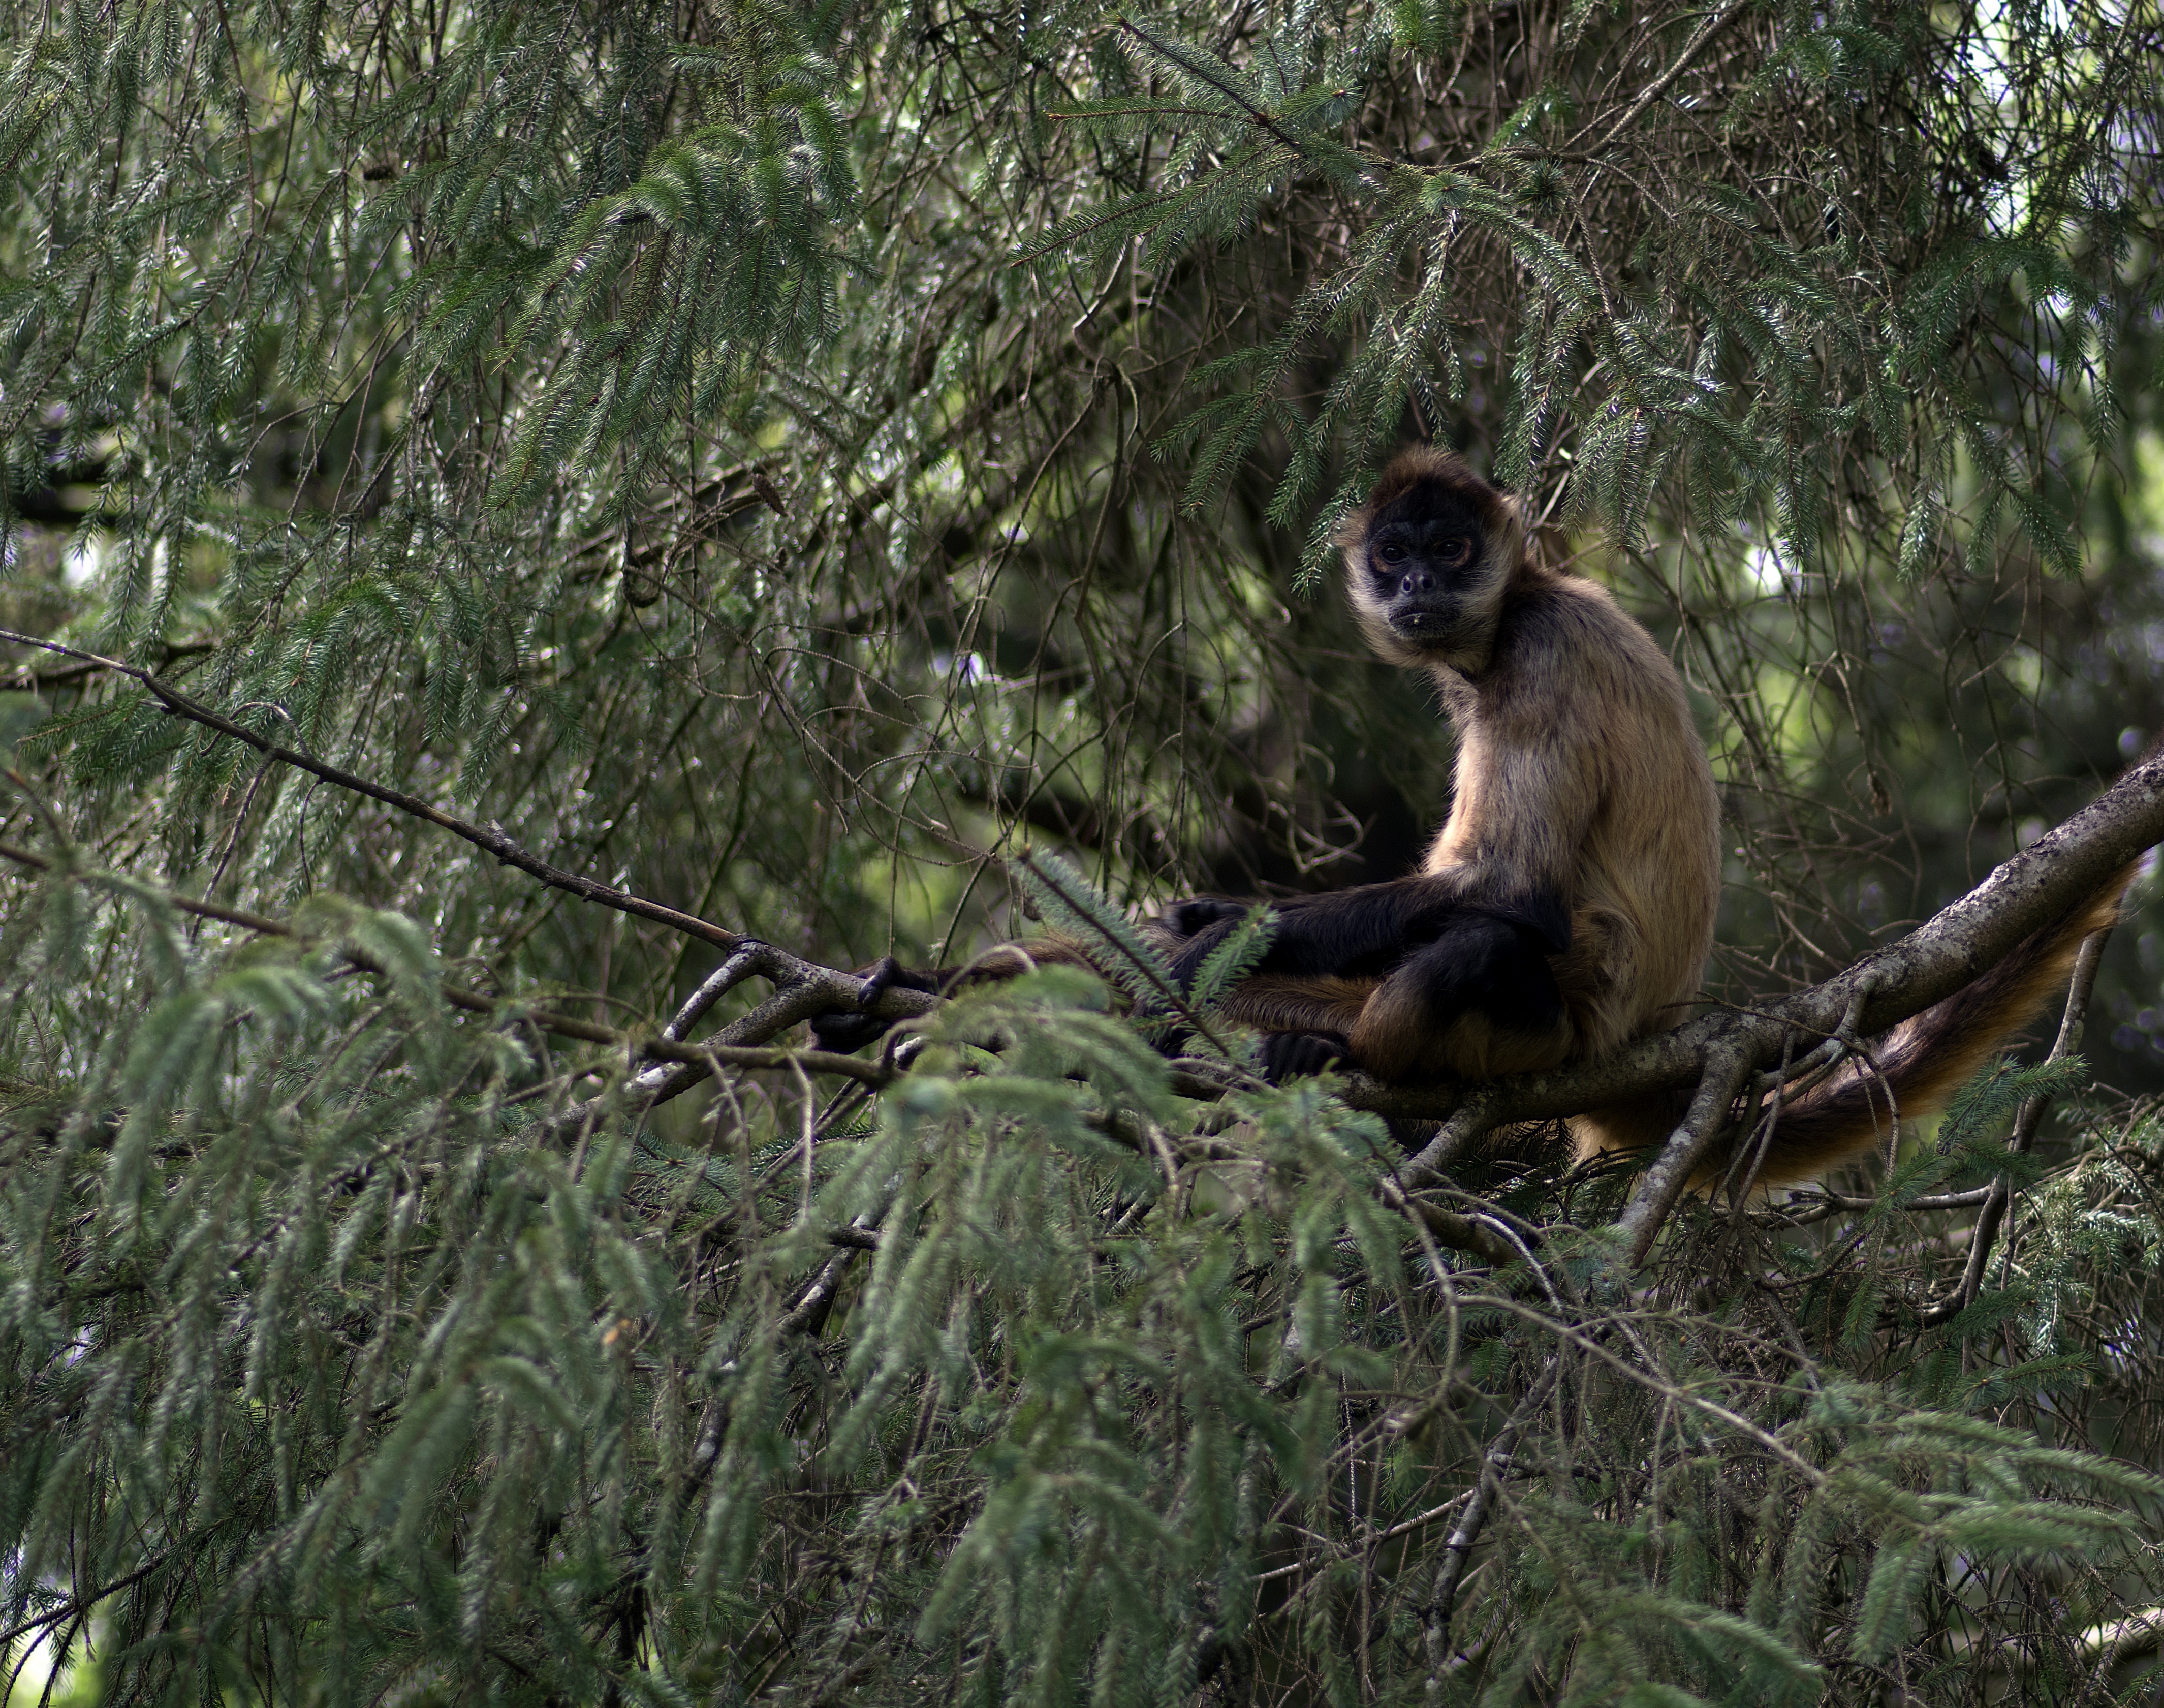
forest, branch, animal, wildlife, zoo, jungle, mammal, monkey, fauna, primate, rainforest, vertebrate, woodland, habitat, old world monkey, natural environment